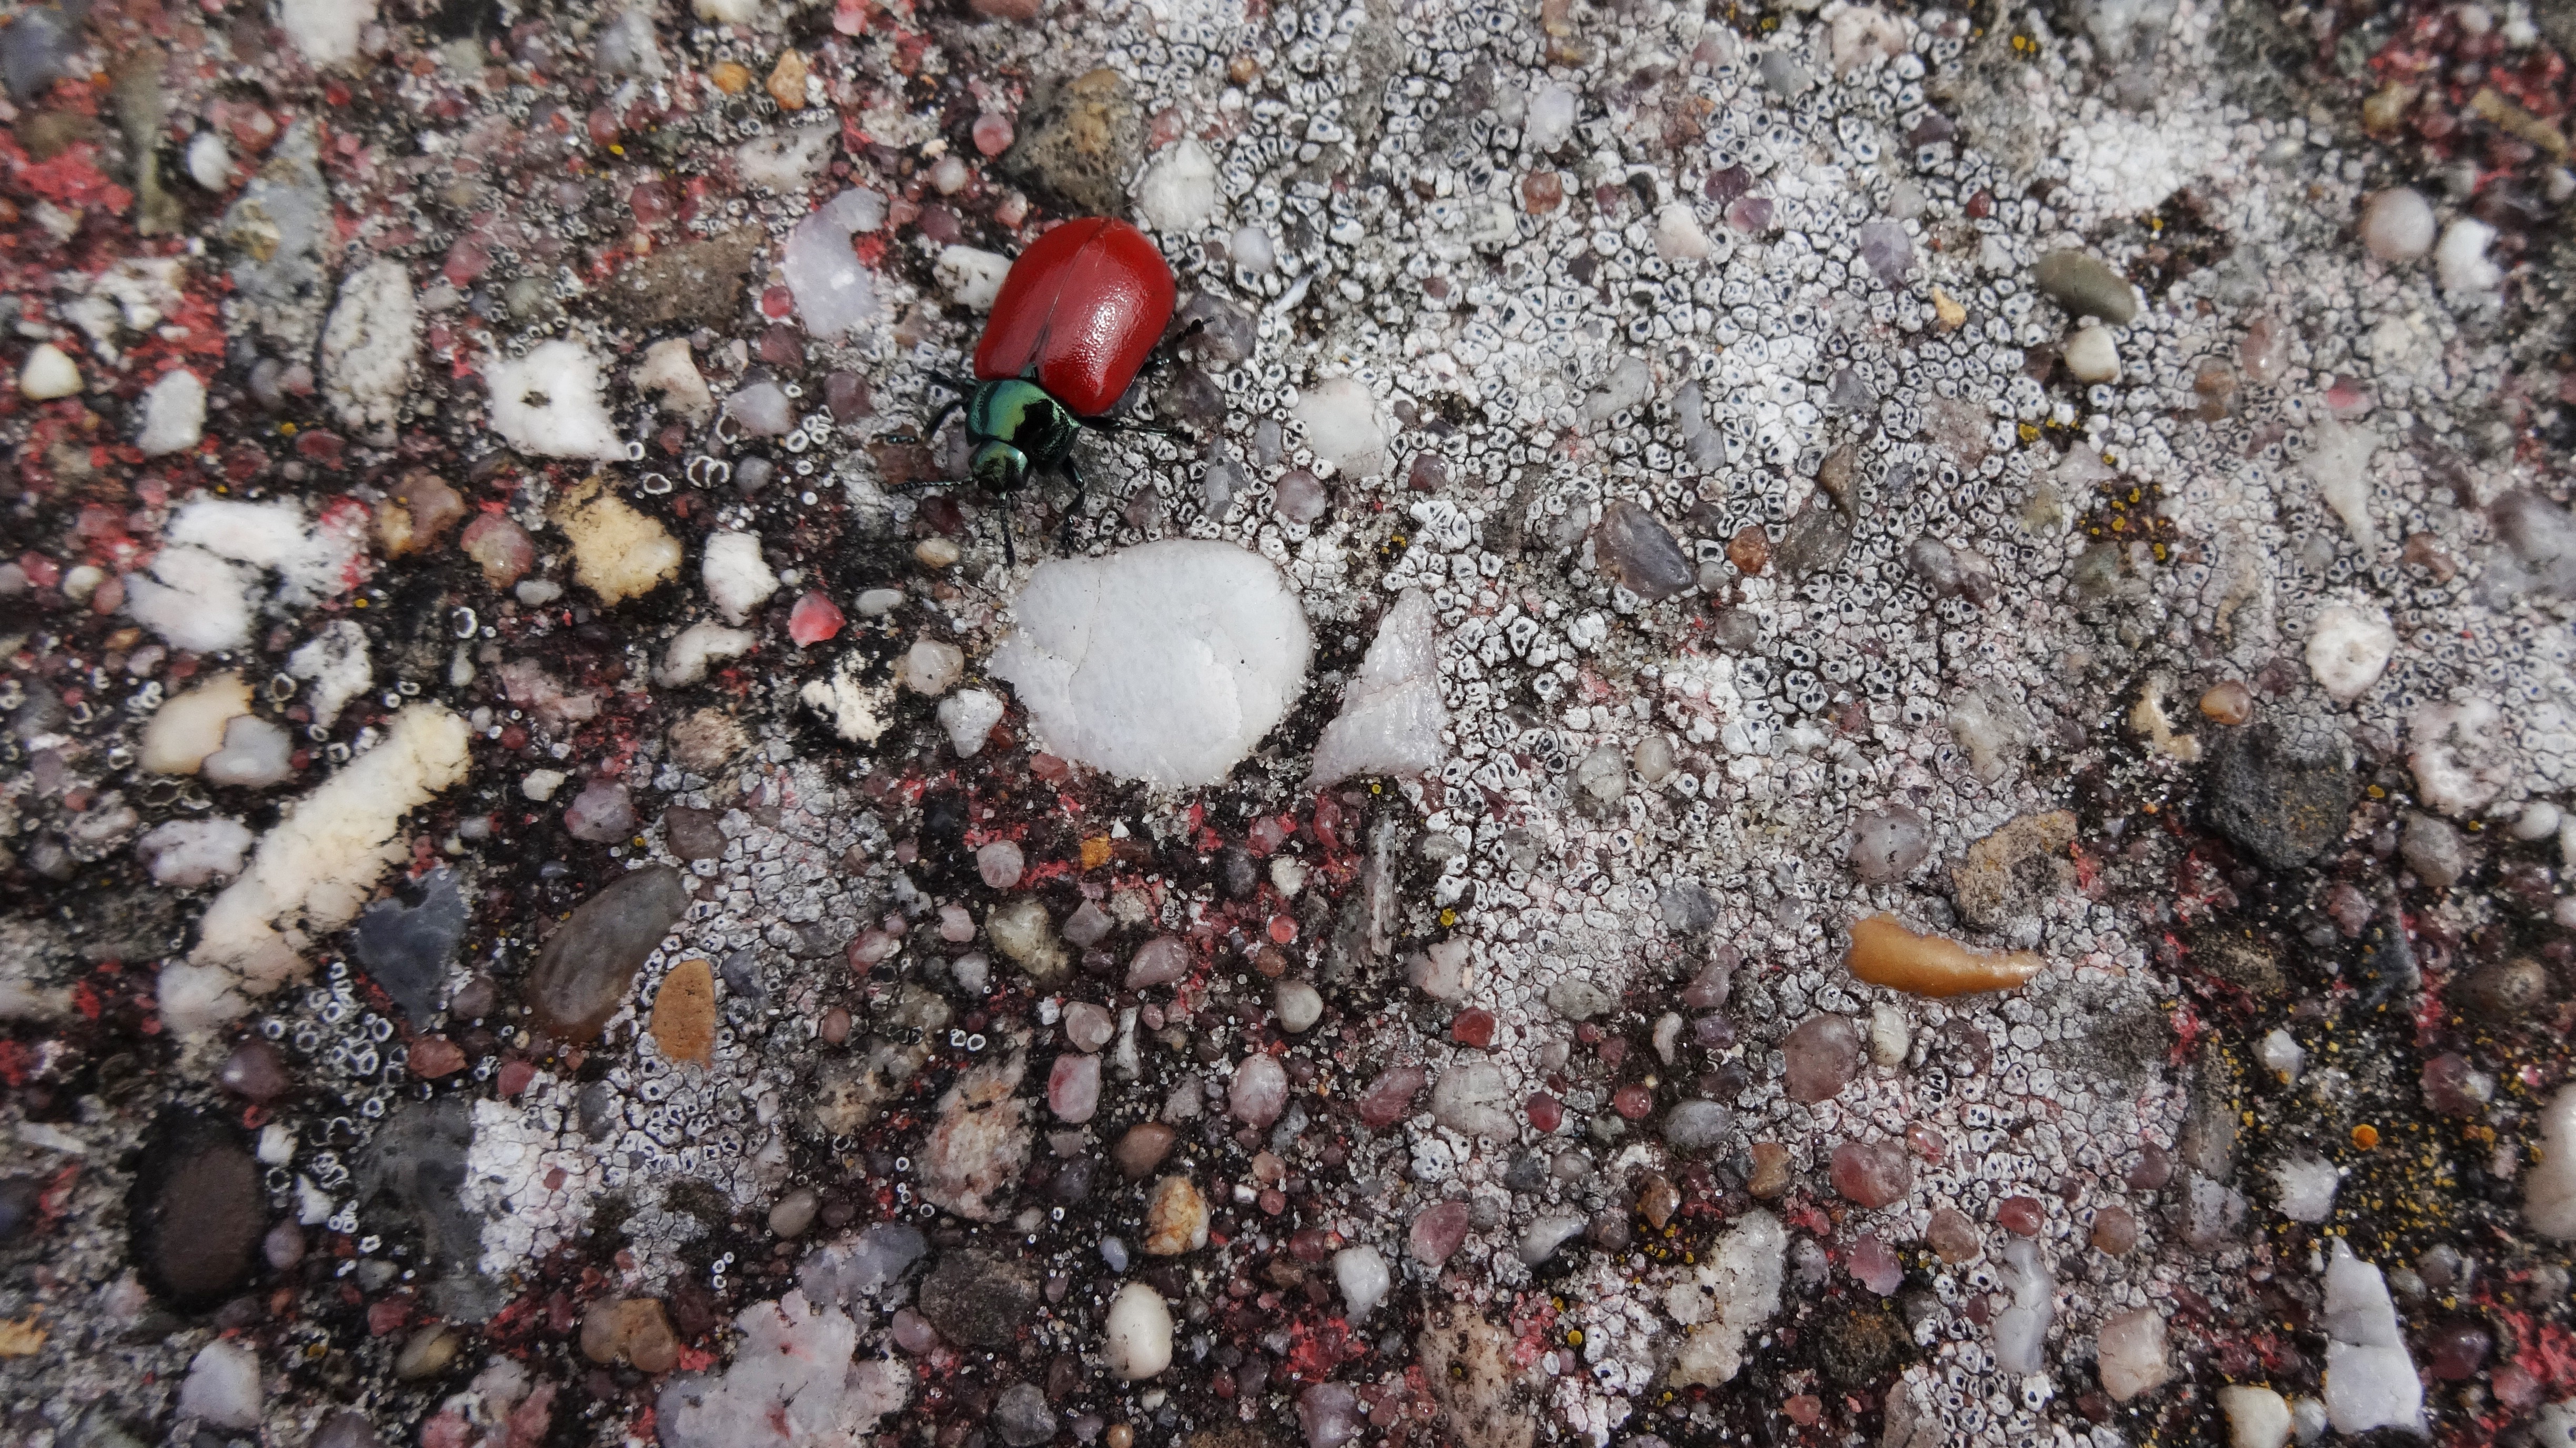
leaf, flower, red, produce, insect, soil, black, season, invertebrate, roadside, ant, shiny, beetle, gluttonous, pappelblattkaefer